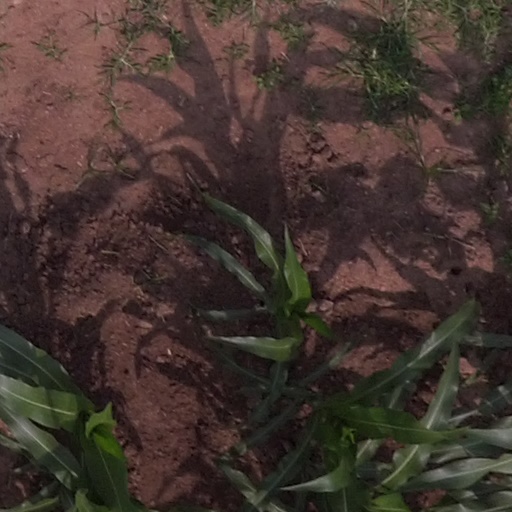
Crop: maize; corn